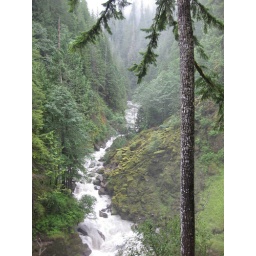
Even the rocks are green in Washington.